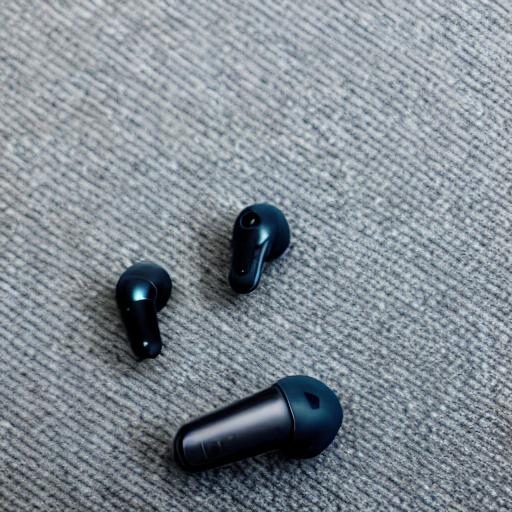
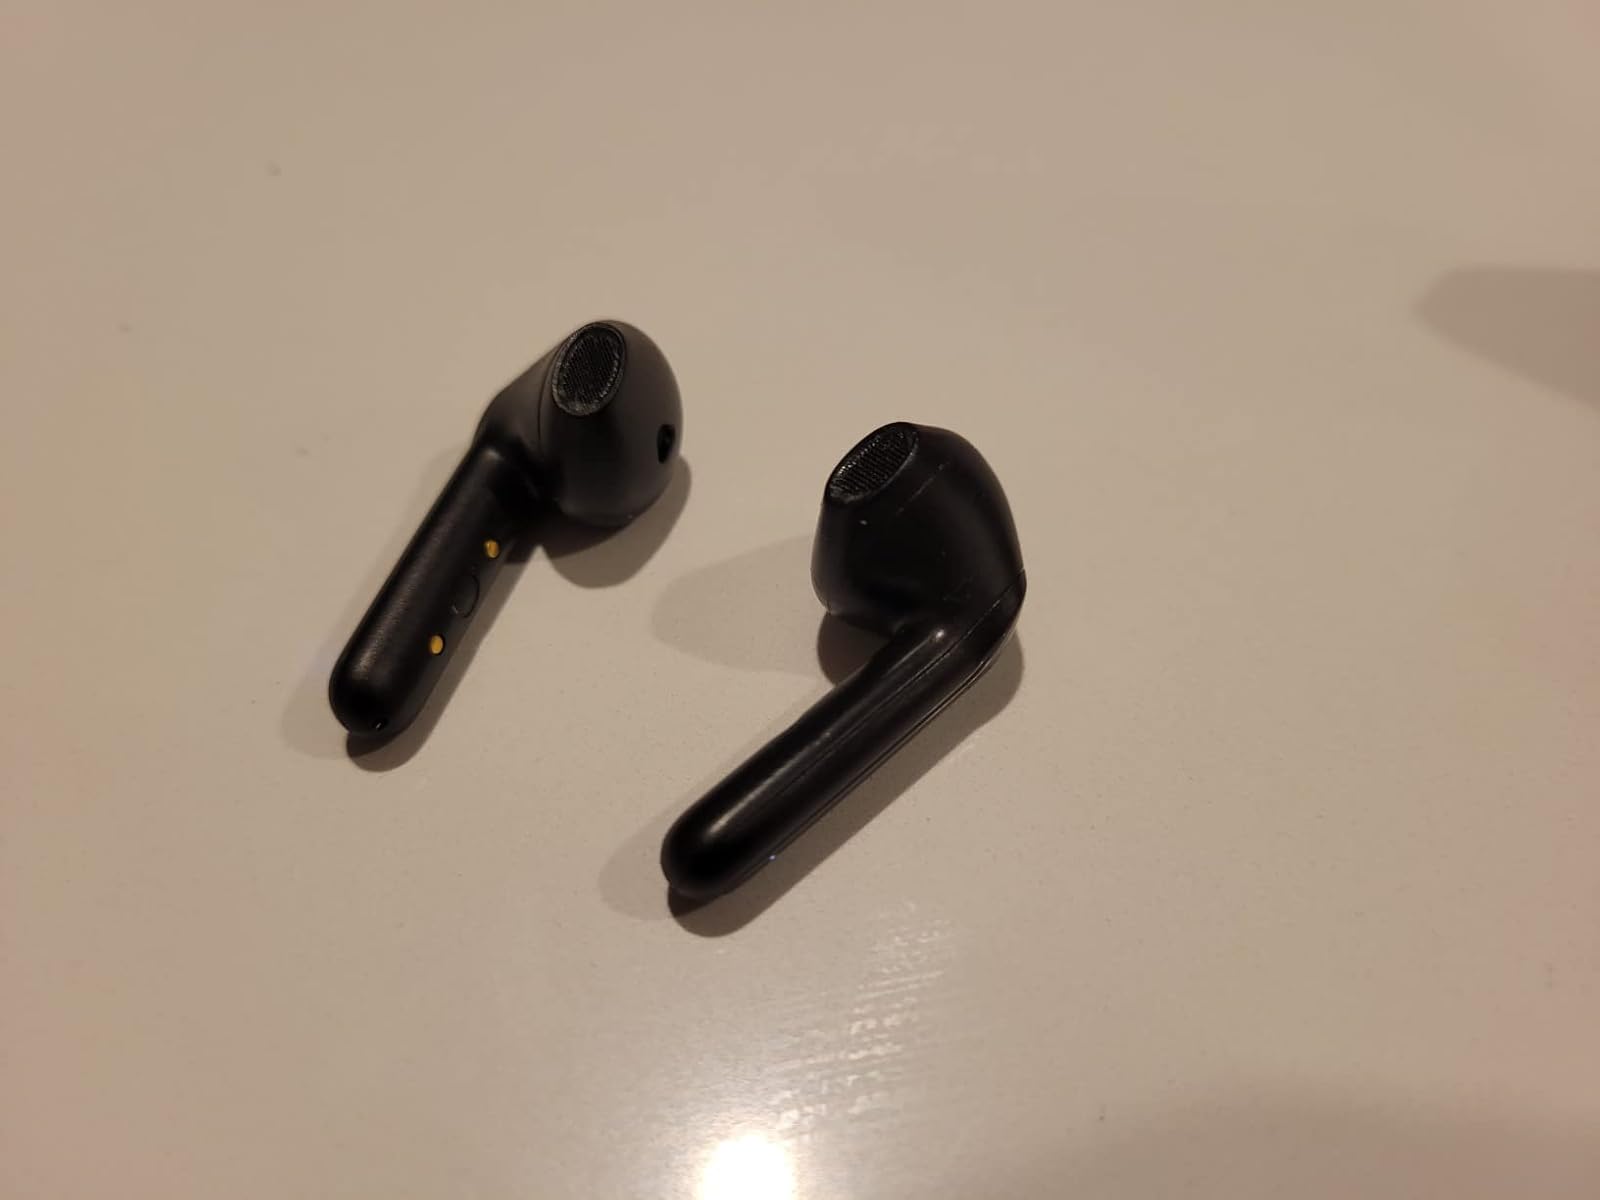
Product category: earbuds
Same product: no